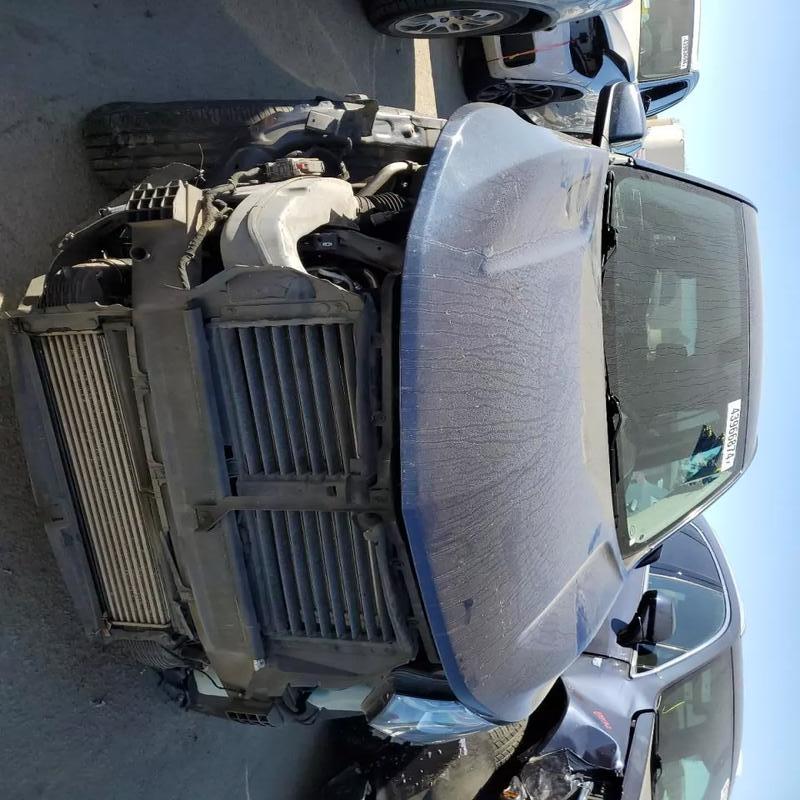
Aucun dommage détecté.
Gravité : aucun